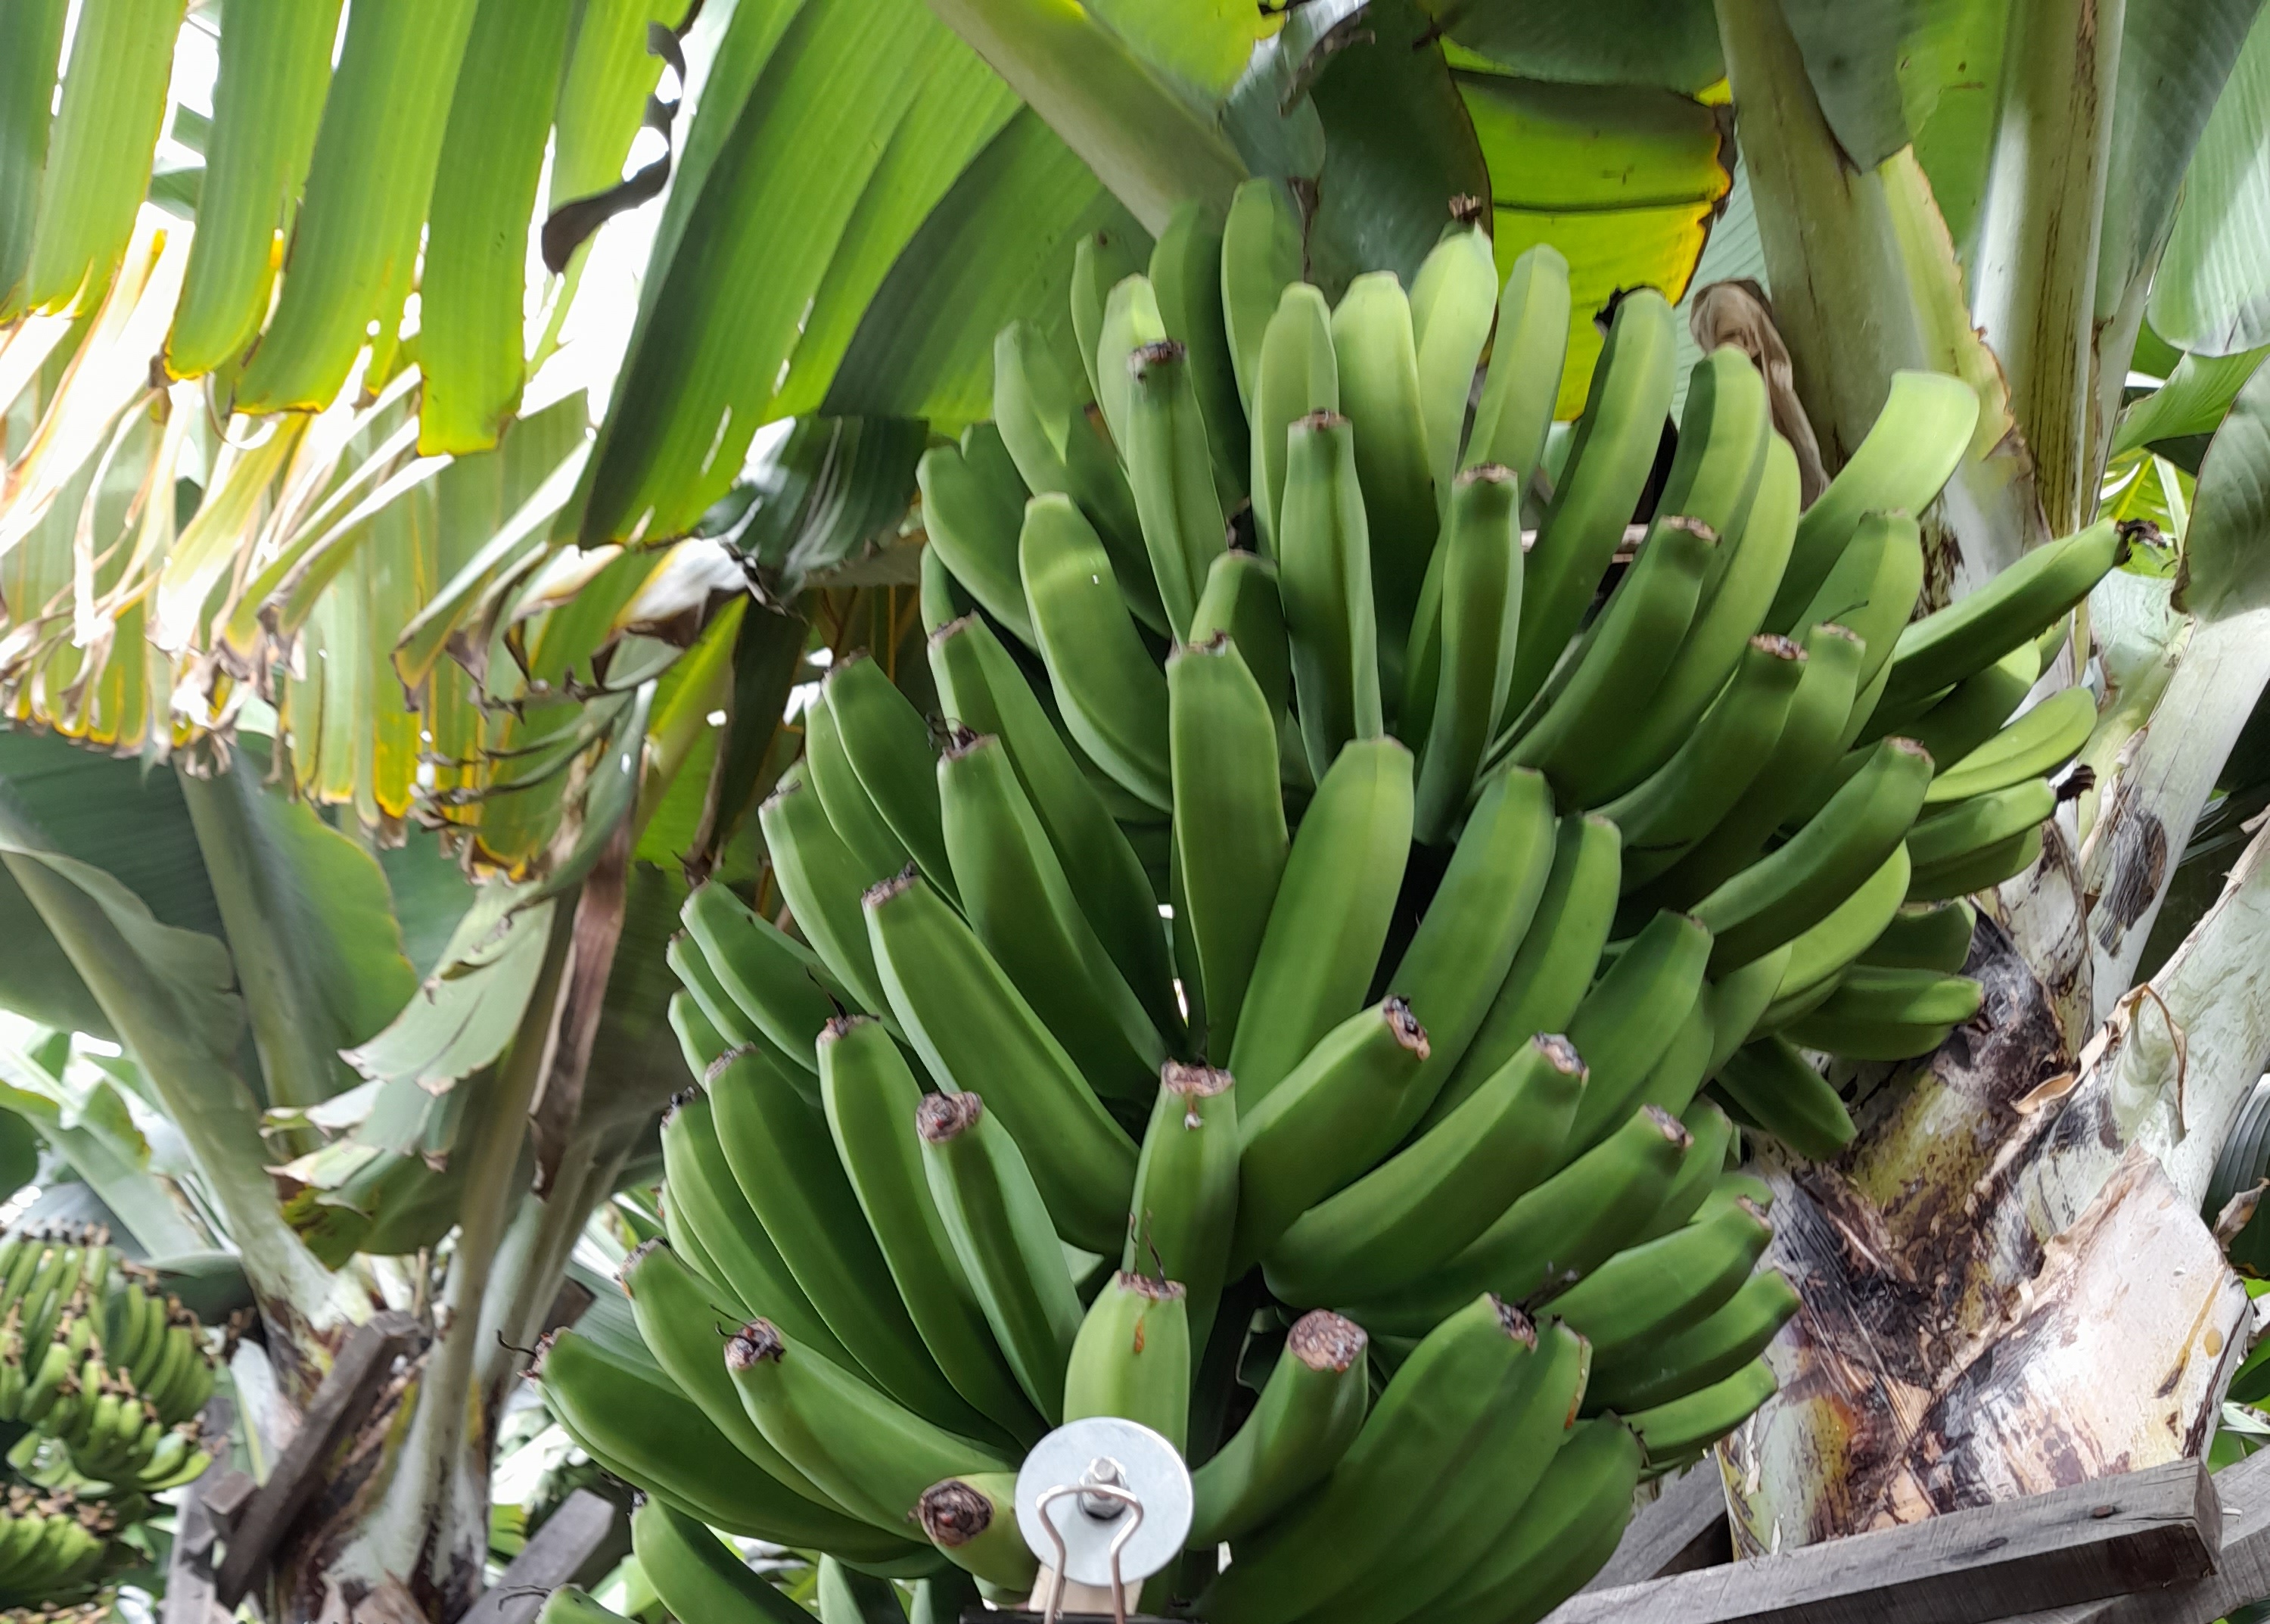
Label: Keep